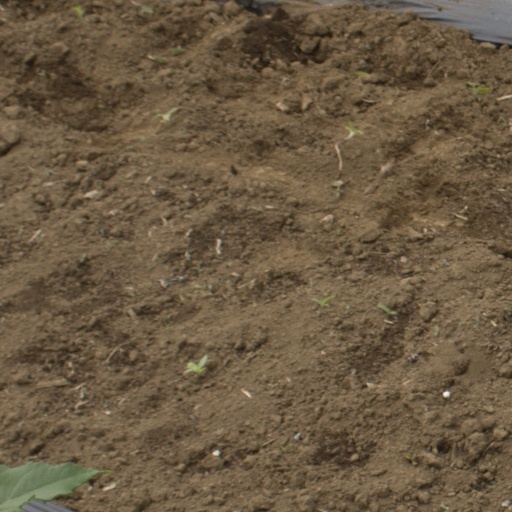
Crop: Jerusalem artichoke